Cholesterol 24-hydroxylase

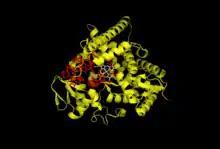
Cholester-24 hydroxylase (CYP46A1) with placement of active site shown in red. created in pyMOL from PDB 2Q9F.

Even so, the cholesterol-24 hydroxylase C-terminus has a unique proline-rich region of 5 repeated proline residues, a structural motif absent in all other related cytochrome p450 enzymes. While the exact function of these proline residues remain highly speculative, it has been shown that the deletion of this region results in a two-fold decrease in the enzyme’s catalytic efficiency.